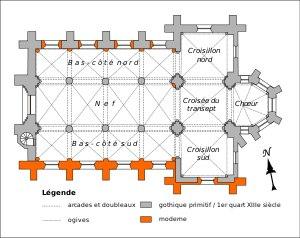
L'église Saint-Caprais est une église catholique paroissiale située à Grisy-les-Plâtres, dans le Parc naturel régional du Vexin français en France. C'est une modeste église rurale de style gothique primitive. Construite au début du XIIIᵉ siècle dans une seule campagne de construction, elle n'a jamais subi d'extensions ou de transformations affectant sa structure. Elle a survécu quasiment indemne à toutes les guerres et notamment à la guerre de Cent Ans pendant laquelle la plupart des églises de la région a été partiellement détruite. L'intérieur se distingue davantage par sa homogénéité et par la régularité du plan que par la recherche de son architecture, qui est de bon goût mais d'une grande simplicité comparée à d'autres églises de la région de la même époque. L'extérieur est dominé par l'élégant clocher, qui semble d'une grande légèreté et marque l'apogée de l'art gothique dans le Vexin. Au XVIᵉ siècle et au XVIIIᵉ siècle, les bas-côtés et le croisillon sud ont été en grande partie rebâtis sans bien sûr respecter le style d'origine, mais les voûtes ont néanmoins été conservées dans leur intégralité.